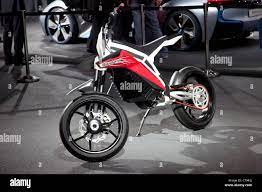
Vehicle type: Motorcycles